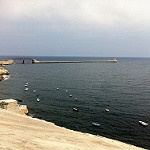
Label: sea